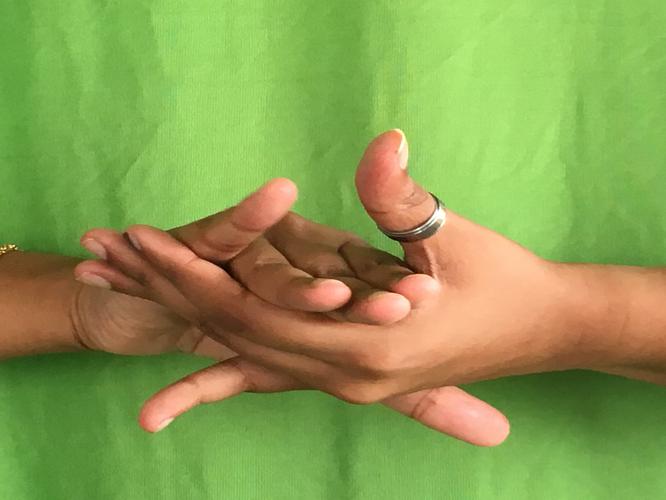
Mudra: Kurma
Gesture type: double_hand